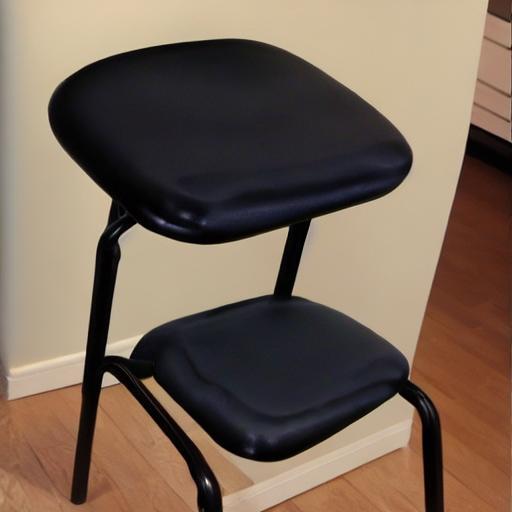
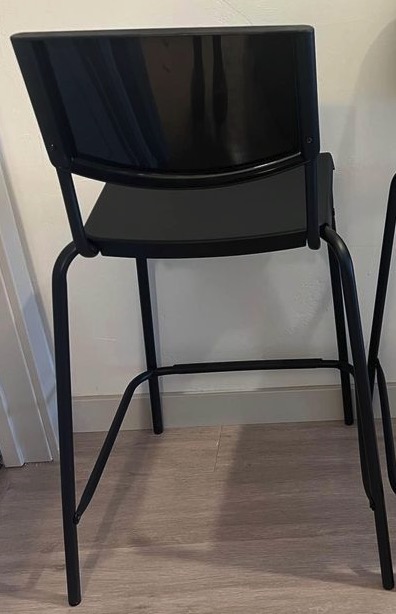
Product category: stool
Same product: no